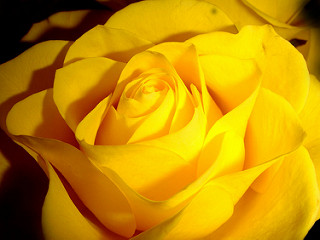
Flower: rose